Franz Xaver Nies

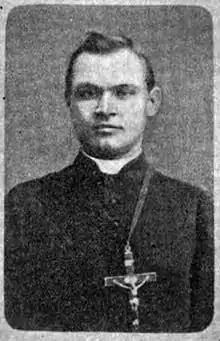
Franz Xaver Nies

Franz Xaver Nies (11 June 1859 – 1 November 1897) was a German Catholic missionary of the Society of the Divine Word in Shandong during the late 19th century. Together with his fellow missionary Richard Henle, he was killed in the Juye Incident that led to the German occupation of the Kiautschou Bay concession and was followed by the acquisition of concessions in China by other foreign powers.